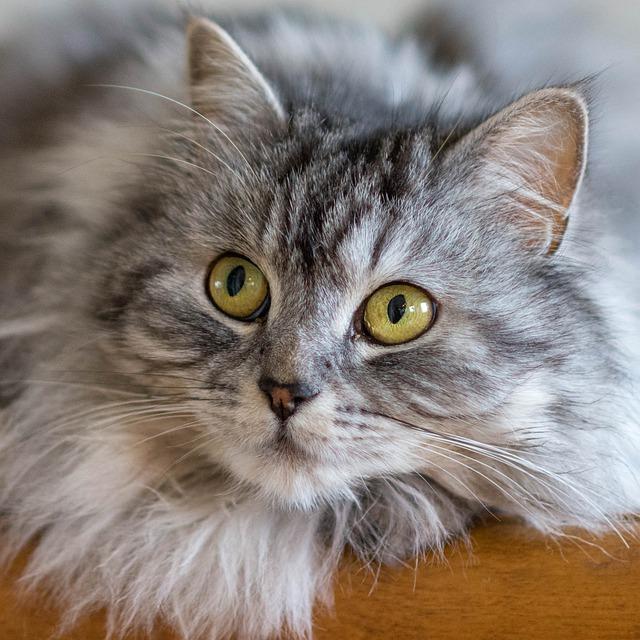
cat